Utagō Station

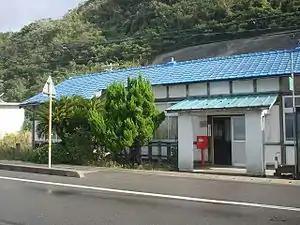
Utagō Station in October 2005

is a passenger railway station located in the town of Abu, Abu District, Yamaguchi Prefecture, Japan. It is operated by the West Japan Railway Company (JR West).